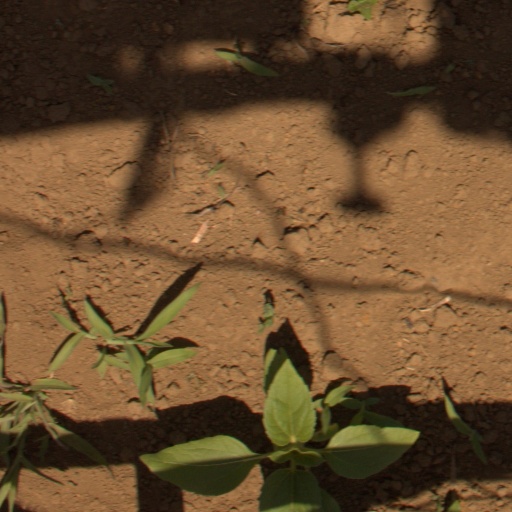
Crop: Jerusalem artichoke